Makuria

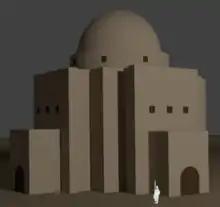
Reconstruction of the 9th century "Cruciform Church" of Dongola. It was the largest church in the kingdom, measuring 28 x 37,3 x 34,8m. It served as a source of inspiration not only for many Nubian, but even Ethiopian churches like the famous rock–hewn churches of Lalibela.

In the 7th century, Makuria annexed its northern neighbour Nobatia. While there are several contradicting theories, it seems likely that this occurred soon after the Sasanian occupation of Egypt, presumably during the 620s, but before 642. Before the Sasanian invasion, Nobatia used to have strong ties with Egypt and was thus hit hard by its fall. Perhaps it was also invaded by the Sasanians itself: some local churches from that period show traces of destruction and subsequent rebuilding. Thus weakened, Nobatia fell to Makuria, making Makuria extend as far north as Philae near the first cataract. A new bishopric was founded in Faras in around 630 and two new cathedrals styled after the basilica of Dongola were built in Faras and Qasr Ibrim. It is not known what happened to the royal Nobatian family after the unification, but it is recorded that Nobatia remained a separate entity within the unified kingdom governed by an Eparch.